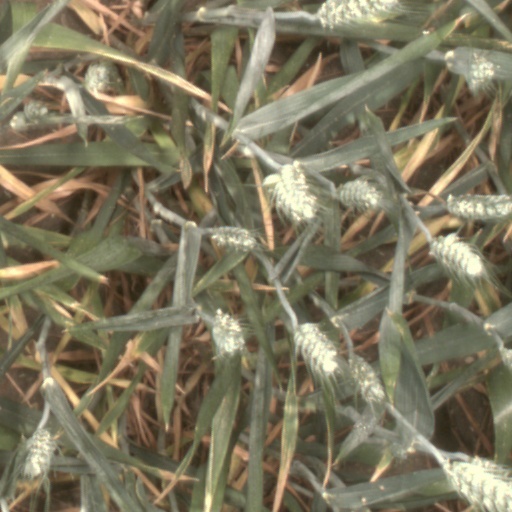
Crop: wheat